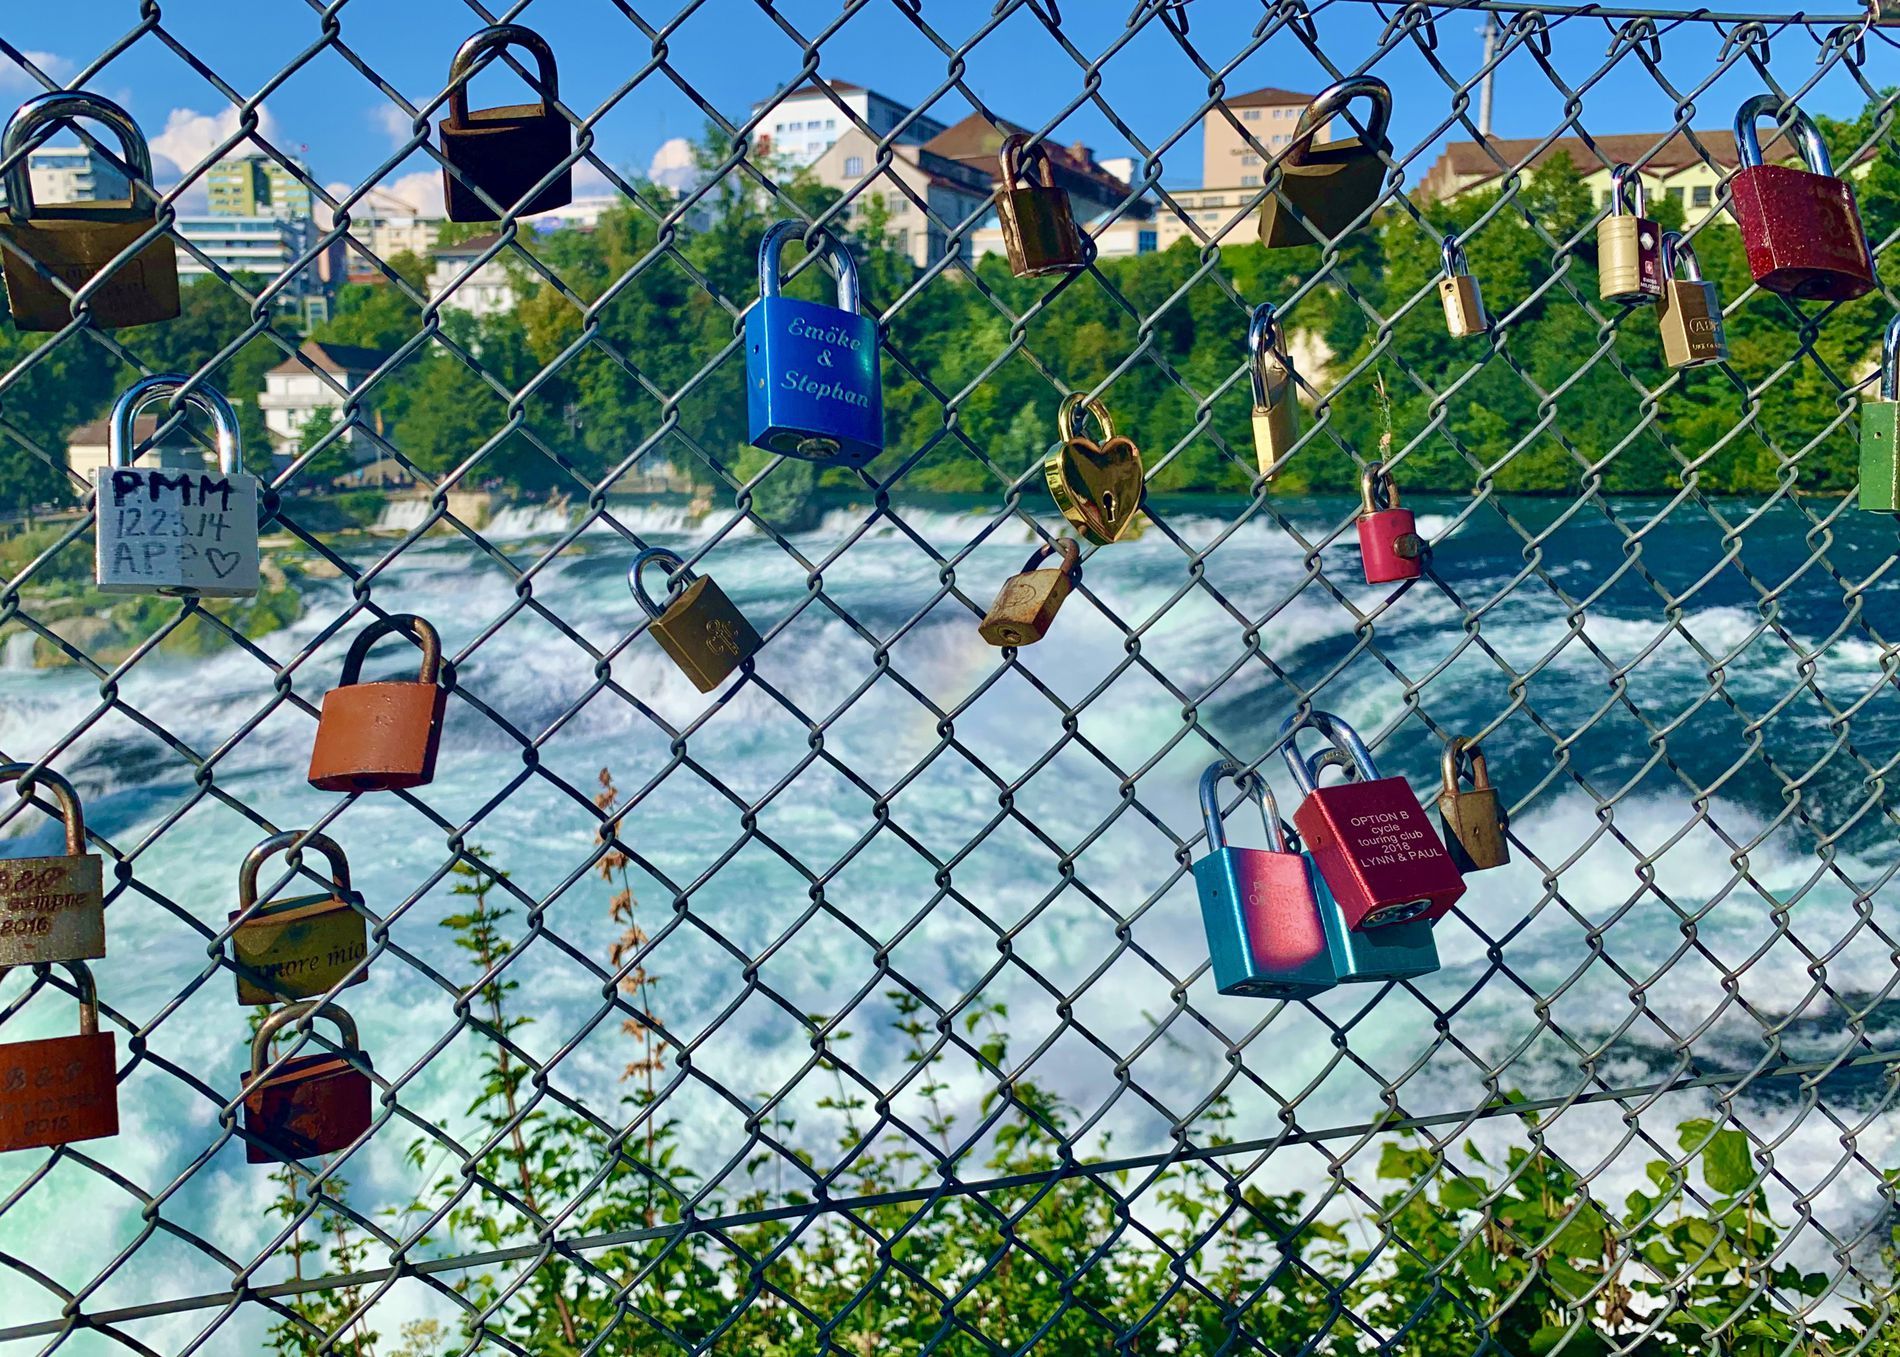
A love lock fence
A love lock fence filled with colorful and golden locks was locked in the striped fence with writings on them. the photo was shot during the time.
An image taken from an eye level shot during daytime, featuring a color palette of green shades, white, and metallic lock tones. A variety of love locks are visible against a natural background, making the locks stand out in a lovely, aged scene.
Labels: Outdoors, Fence, Nature, Accessories, Bag, Handbag, Water, Boat, Canoe, Canoeing, Leisure Activities, Person, Rowboat, Sport, Transportation, Vehicle, Water Sports, Amusement Park, Play Area, Outdoor Play Area, love lock fence
Camera: Apple iPhone XR
Lens: iPhone XR back camera 4.25mm f/1.8
Aperture: F1.8
Exposure: 1/3788 sec
ISO: 25
Focal length: 4.25